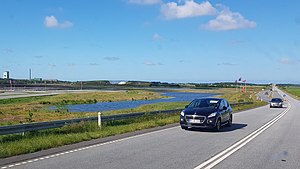
Naturkraft
Naturkrafts arealer juni 2020
Naturkraft ved Ringkøbing
Naturkraft er et naturcenter der beskæftiger sig med naturens sammenhænge og skal formidle natur, klima og bæredygtighed. Det åbnede den 12. juni 2020 nordvest for Ringkøbing. Det har et areal på 45 hektar med en oplevelsesarena på 5 hektar. Peter Sand er direktør.